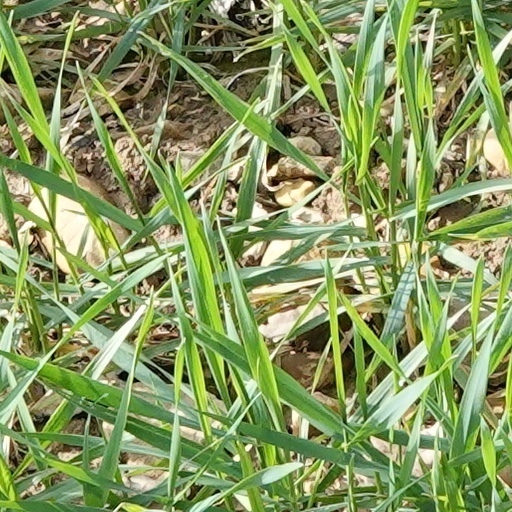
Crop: wheat